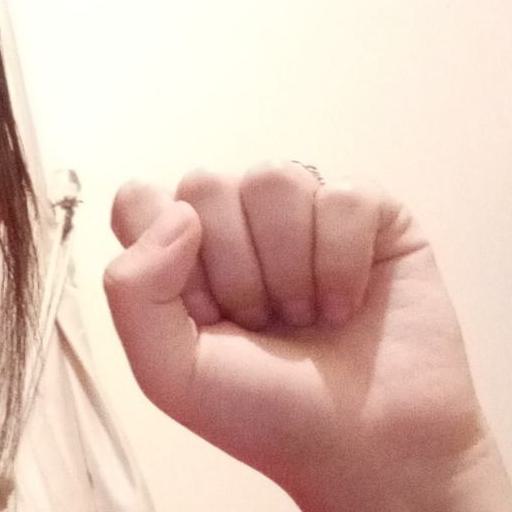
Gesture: fist